Conversation poems

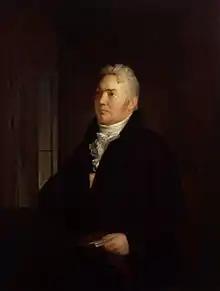
Samuel Taylor Coleridge portrayed by Washington Allston in 1814

The conversation poems are a group of at least eight poems composed by Samuel Taylor Coleridge (1772–1834) between 1795 and 1807. Each details a particular life experience which led to the poet's examination of nature and the role of poetry. They describe virtuous conduct and man's obligation to God, nature and society, and ask as if there is a place for simple appreciation of nature without having to actively dedicate one's life to altruism.